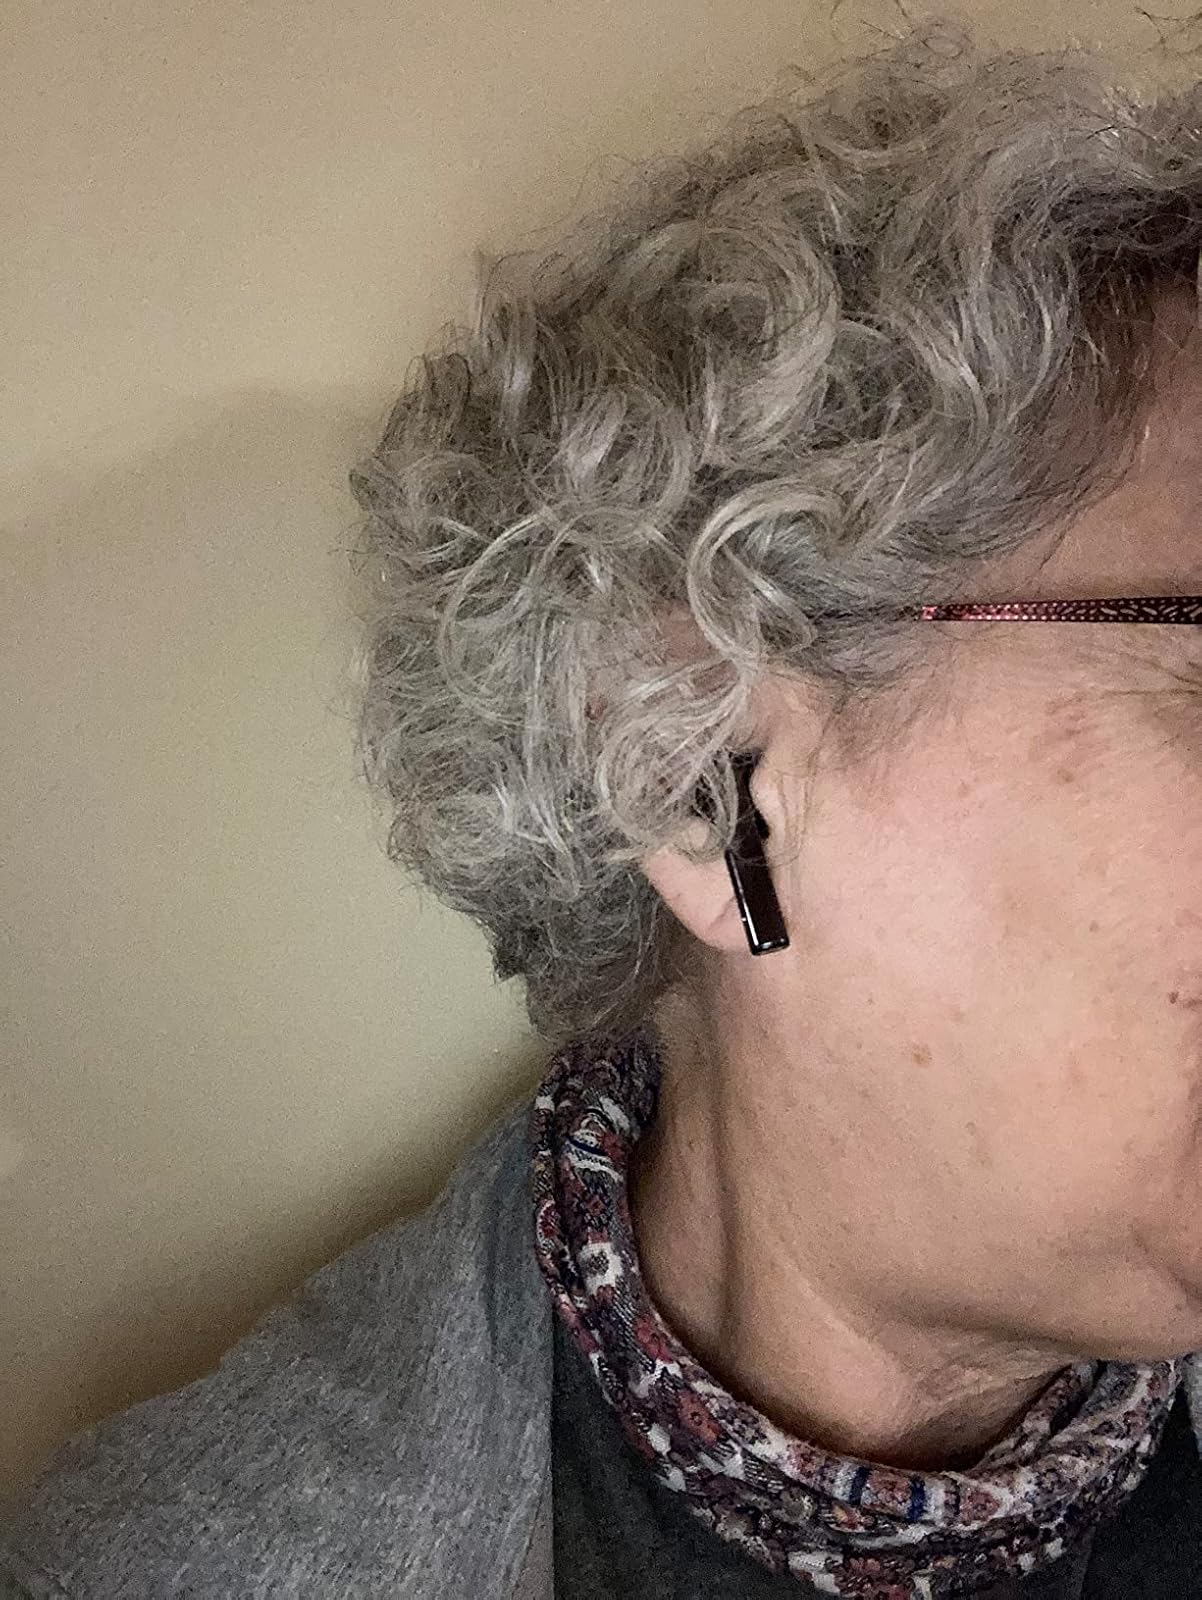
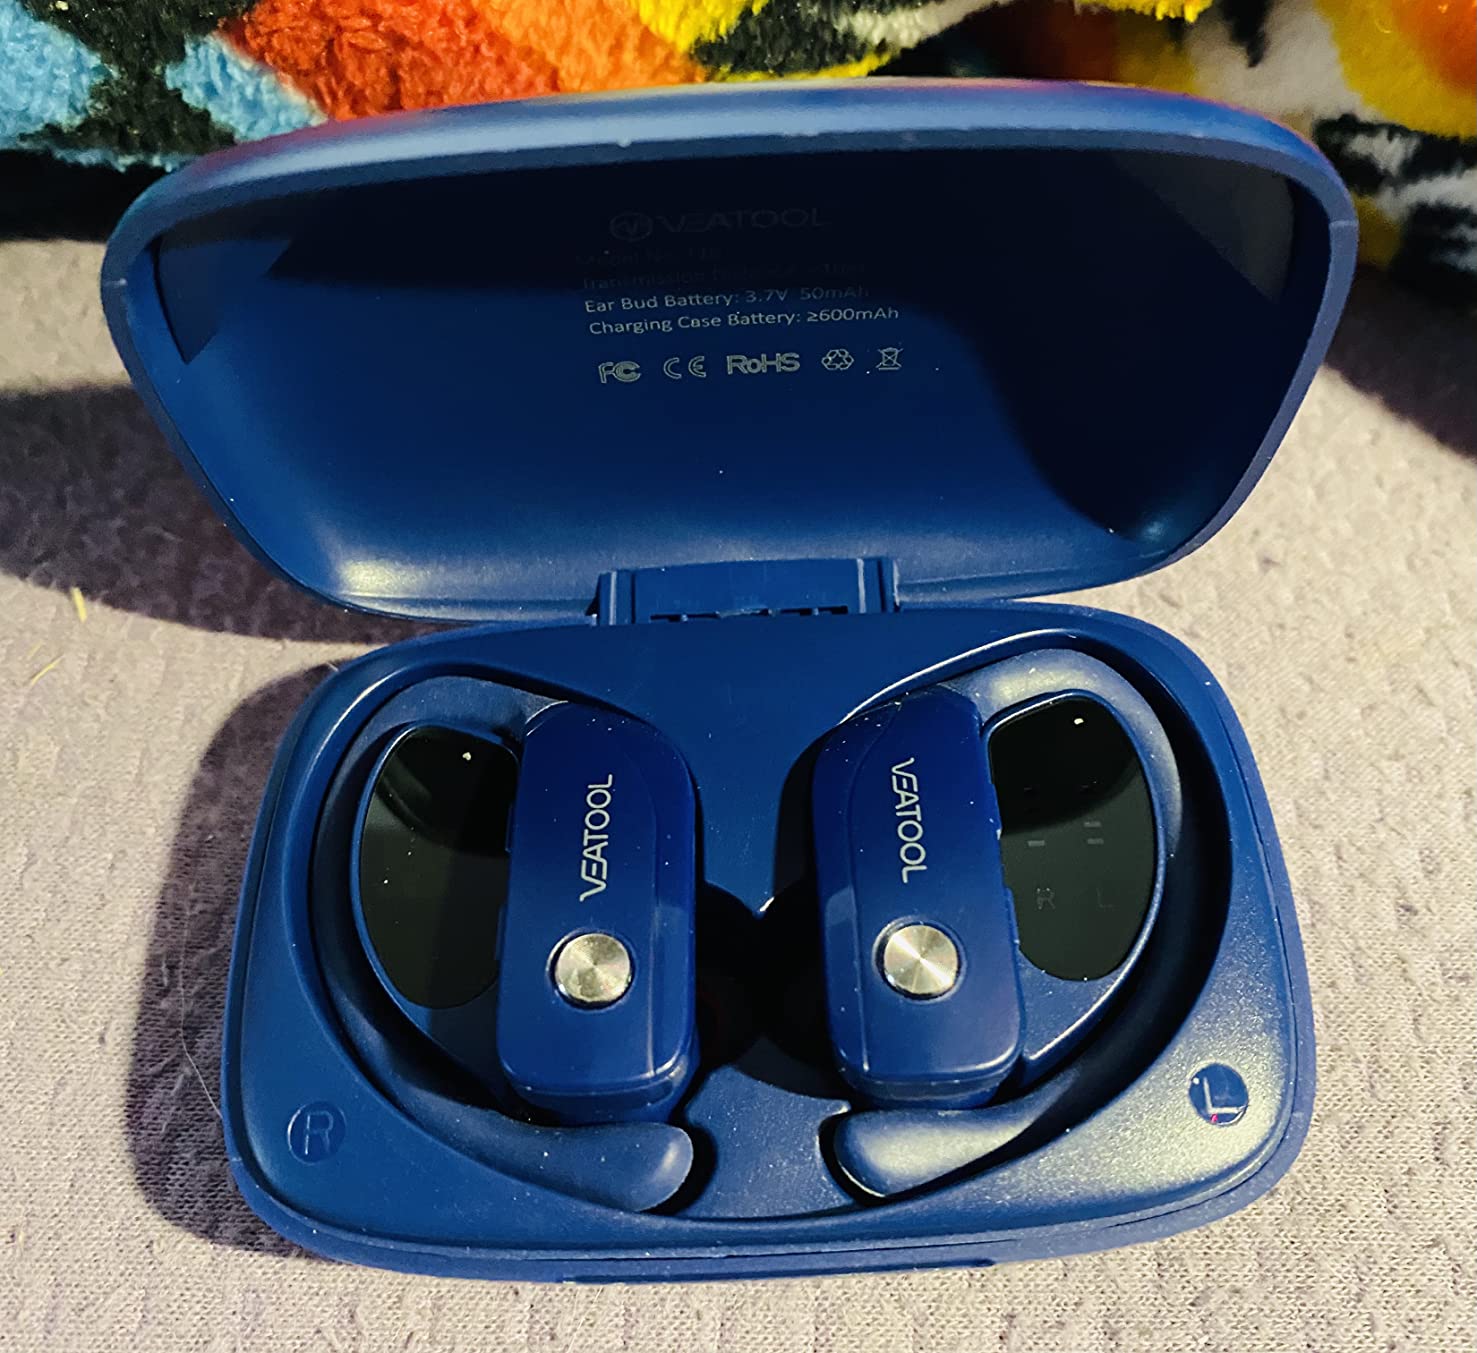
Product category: earbuds
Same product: no